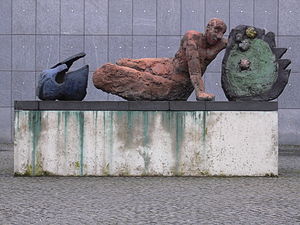
Markus Lüpertz / Offentlige samlinger
Der gestürzte Krieger, 1994, Charlottenburg
Markus Lüpertz er en tysk maler, billedhugger, grafiker og forfatter. Han udgiver også et magasin og spiller jazzpiano. Han er en af de mest kendte tyske samtidskunstnere, og hans motiver er kendetegnet ved suggererende magt og arkaisk monumentalitet. Lüpertz insisterer på at fange genstanden for repræsentation med en arketypisk erklæring om hans eksistens. Hans kunstværker er forbundet med neo-ekspressionisme. Han er kendt for sin excentricitet, og den tyske presse har stiliseret ham som en "malerprins".